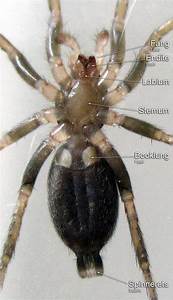
Label: spider